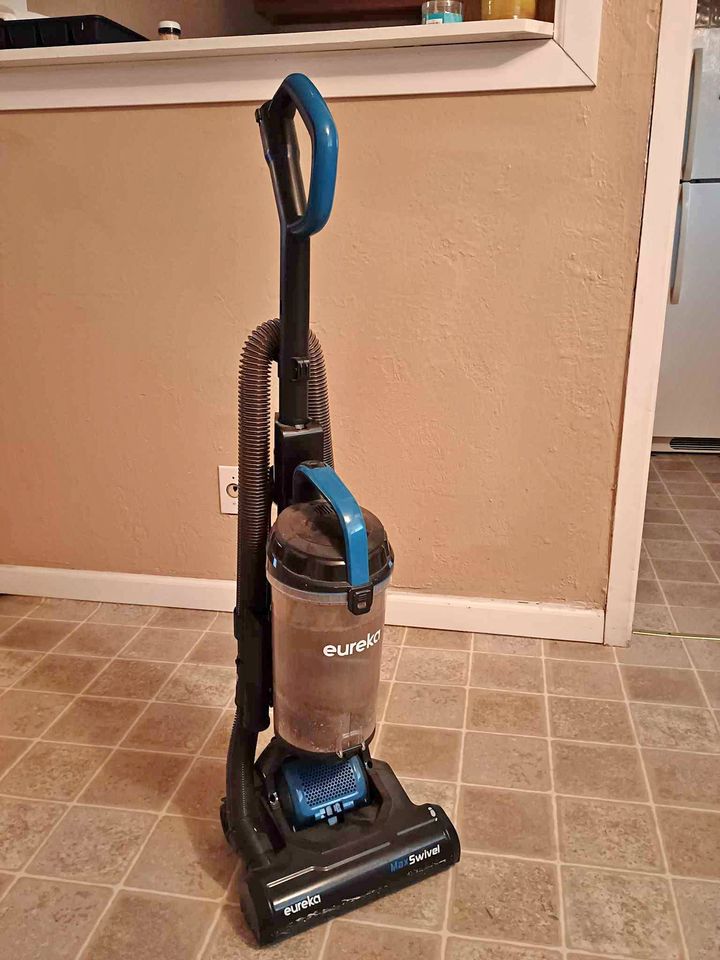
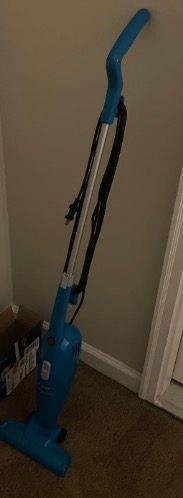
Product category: items_vacuum
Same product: no